Western Europe

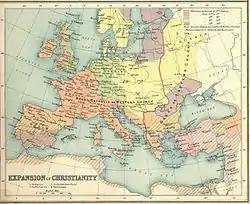
Schism of 1054 (East–West Schism) in Christianity

Prior to the Roman conquest, a large part of Western Europe had adopted the newly developed La Tène culture. As the Roman domain expanded, a cultural and linguistic division appeared between the mainly Greek-speaking eastern provinces, which had formed the highly urbanised Hellenistic civilisation, and the western territories, which in contrast largely adopted the Latin language. This cultural and linguistic division was eventually reinforced by the later political east–west division of the Roman Empire. The Western Roman Empire and the Eastern Roman Empire controlled the two divergent regions between the 3rd and the 5th centuries.